Miriam Lahnstein

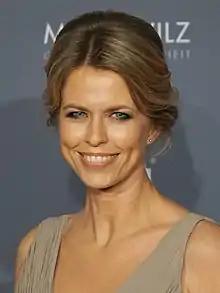
Miriam Lahnstein in 2016

Miriam Lahnstein (born 9 August 1974 in Düsseldorf, West Germany) is a German actress and psychologist.